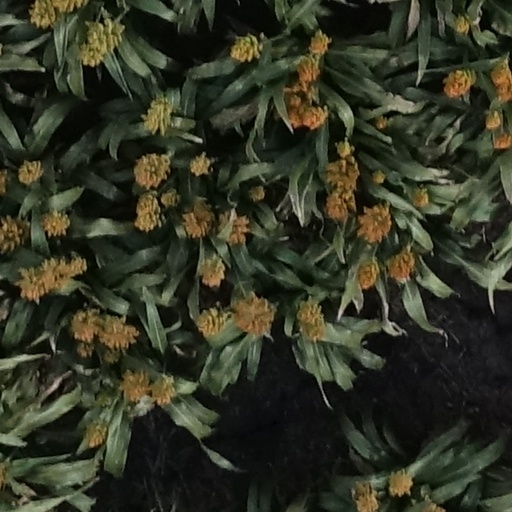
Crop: sorghum